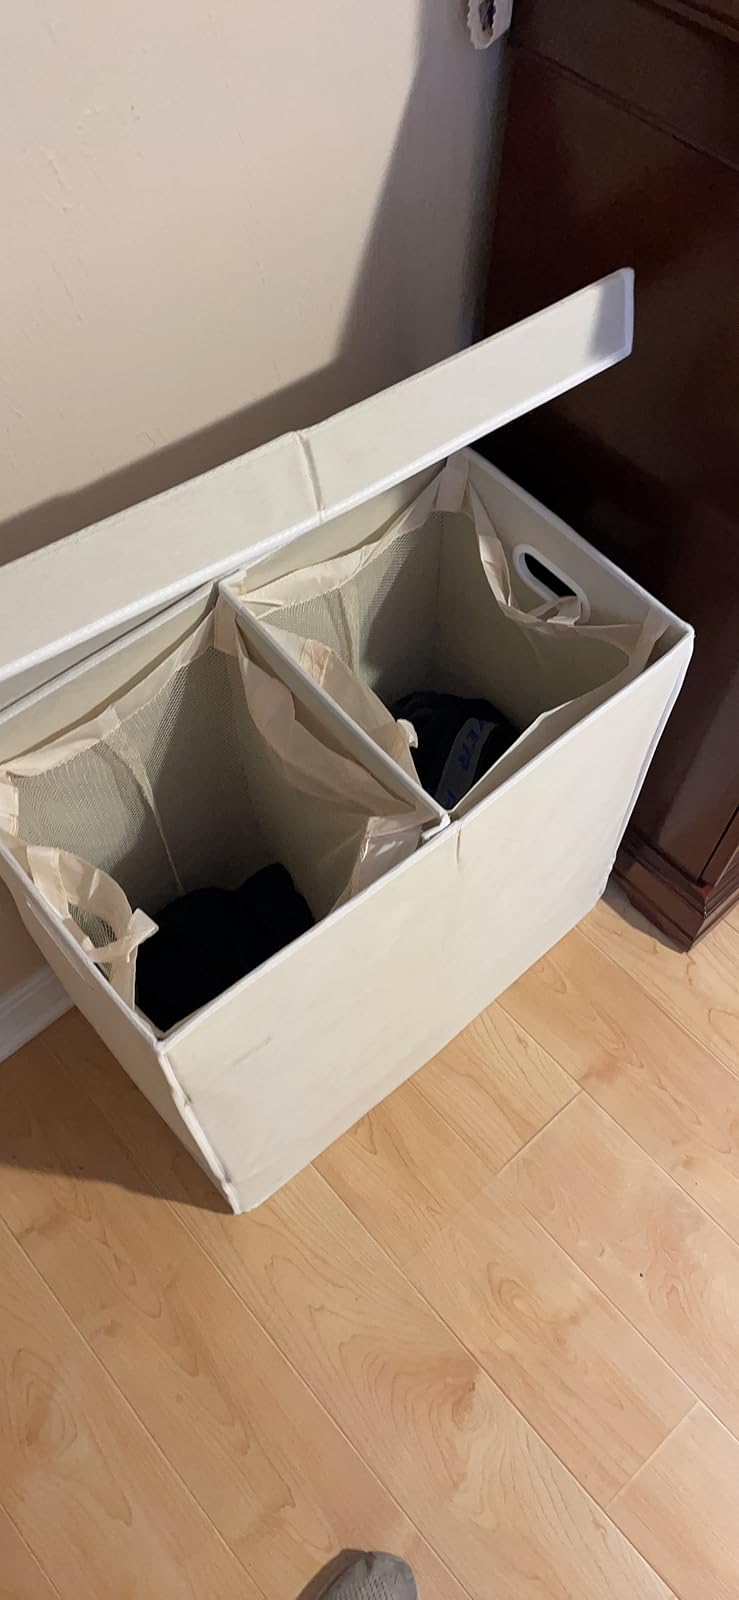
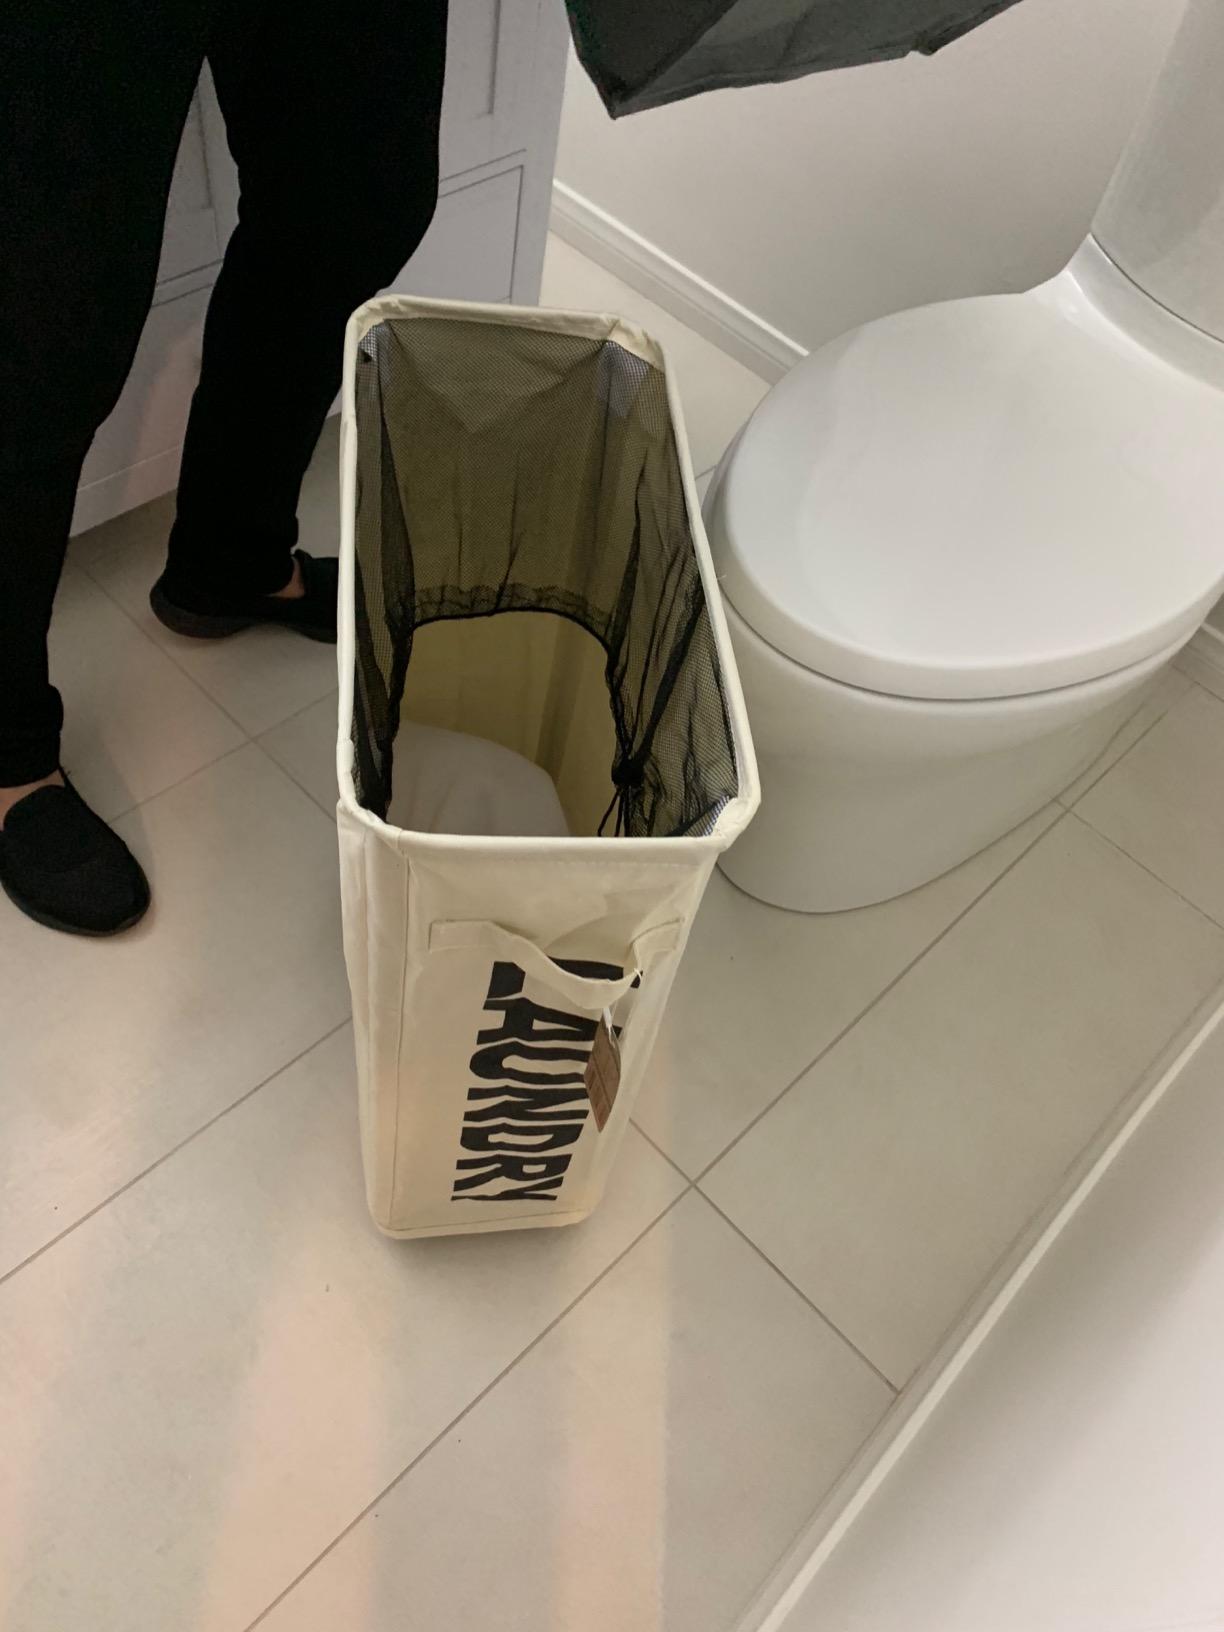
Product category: items_hamper
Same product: no